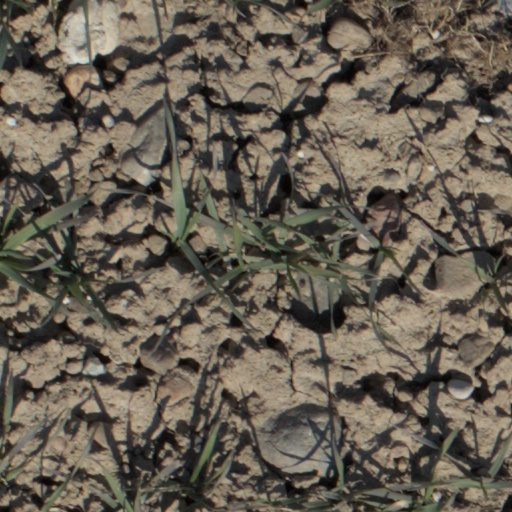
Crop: wheat